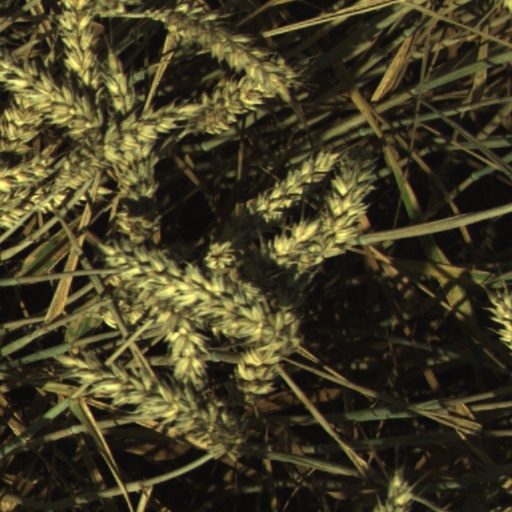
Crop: wheat